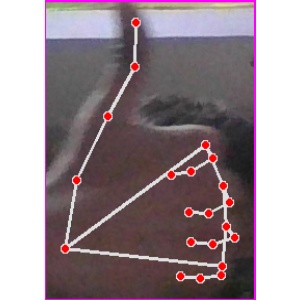
अक्षर: थ